TAP Air Portugal

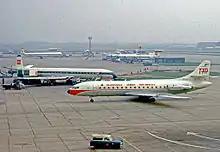
Sud Aviation Caravelle VI-R of TAP at London Heathrow Airport in 1966

During July 1962, TAP entered the jet era, having procured an initial batch of three French-built Sud Aviation Caravelle, an early twin-jet airliner. These were first operated upon the airline's most competitive European routes. That same year, new services were launched between Lisbon and Las Palmas, as well as Santa Maria in the Azores. During 1963, additional European routes, serving Geneva, Munich, and Frankfurt, commenced.